Sam Larsson

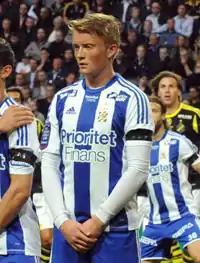
Larsson playing for IFK Göteborg

Sam Andreas Larsson (born 10 April 1993) is a Swedish professional footballer who plays as a winger for Süper Lig club Antalyaspor.